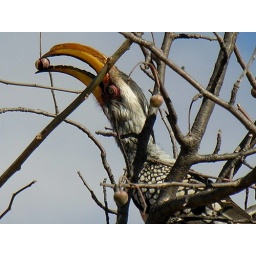
Yellow-billed Hornbill in fruit tree